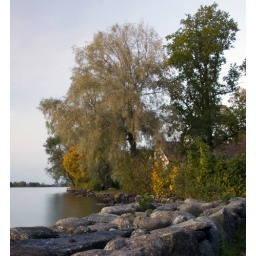
Autumn trees by the water in Vadstena, Sweden